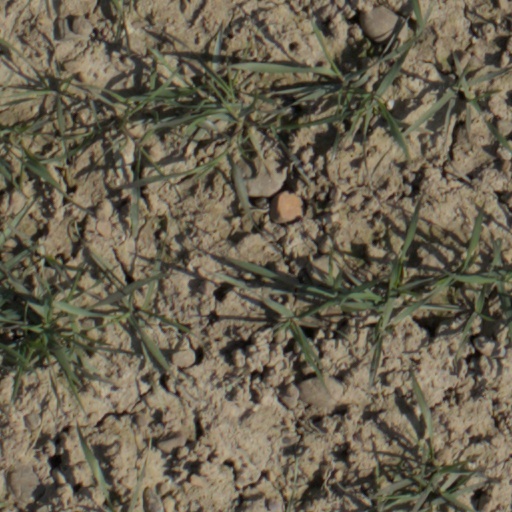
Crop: wheat